The Conquest (2011 film)

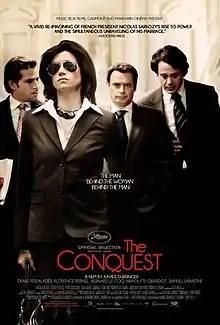
Film poster

The Conquest is a 2011 French biographical comedy-drama film on Nicolas Sarkozy directed by Xavier Durringer.